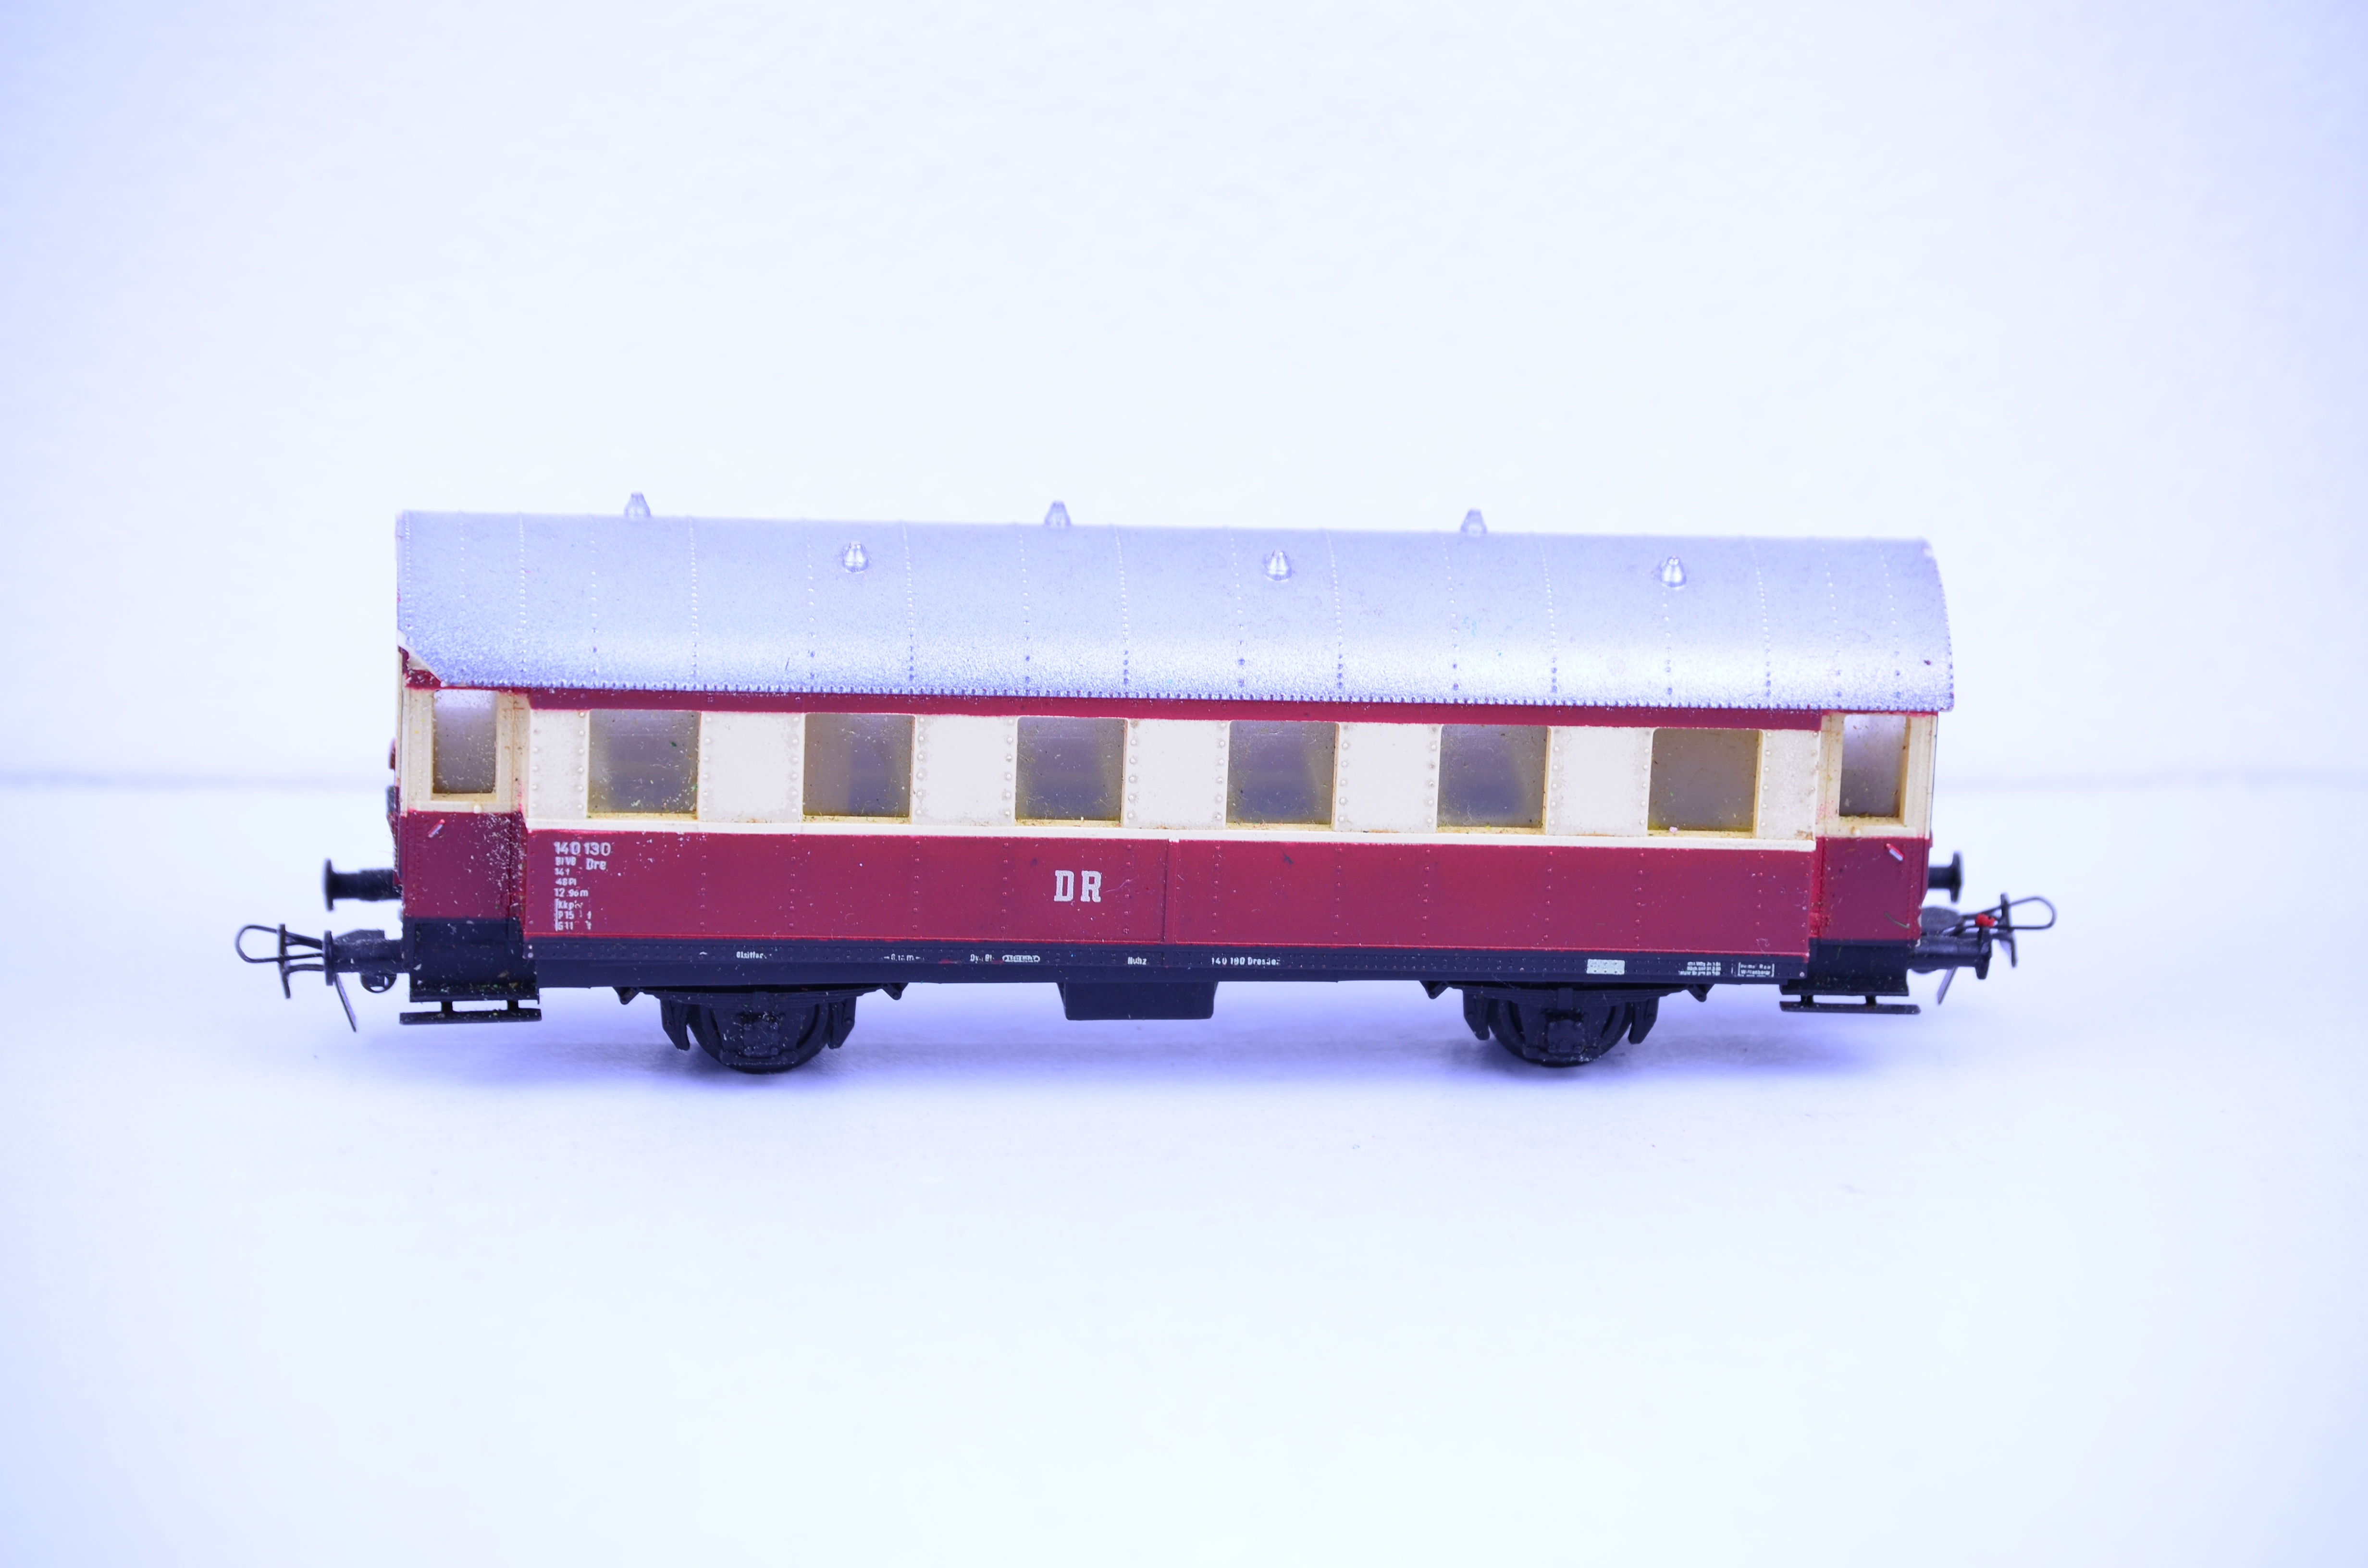
railway, railroad, wagon, train, travel, transportation, transport, vehicle, locomotive, land vehicle, freight car, scale model, mode of transport, rolling stock, railroad car, passenger car